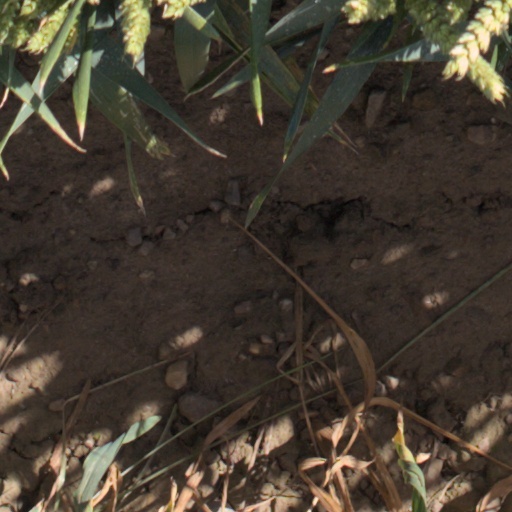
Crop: wheat